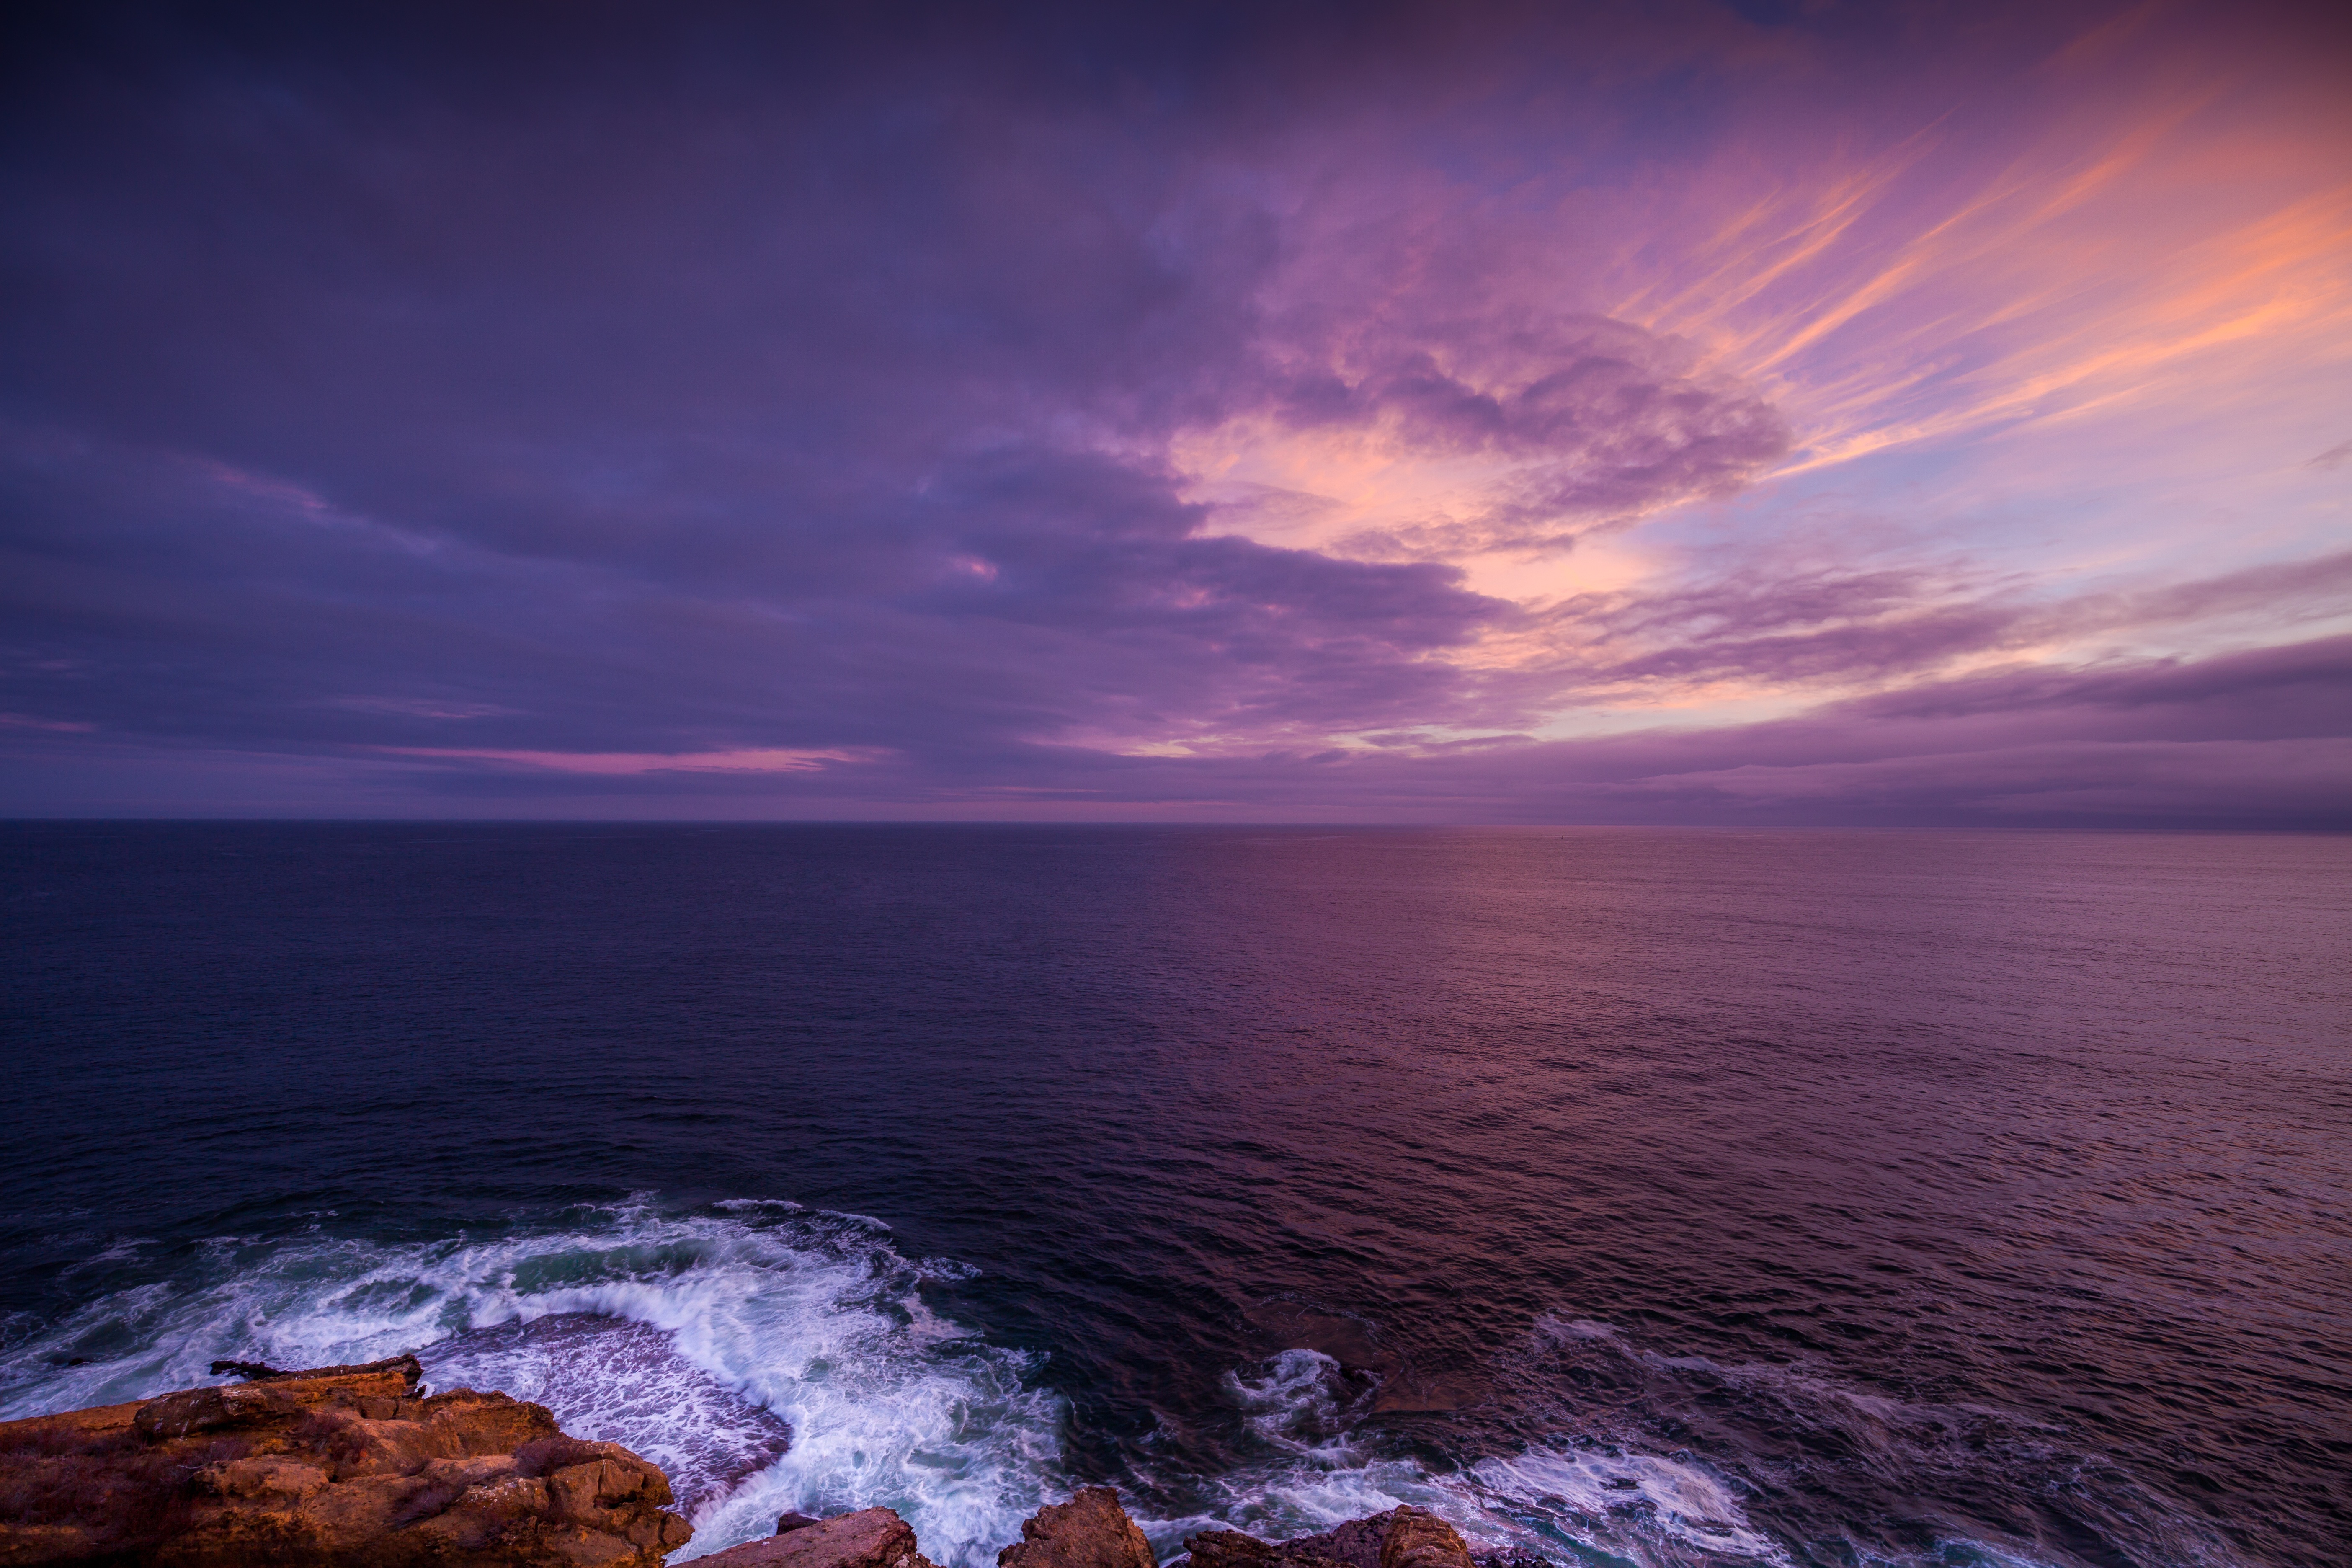
landscape, sea, coast, water, ocean, horizon, cloud, sky, sunrise, sunset, morning, shore, wave, dawn, atmosphere, coastal, coastline, dusk, evening, scenic, seascape, scenery, calm, headland, cape, afterglow, phenomenon, meteorological phenomenon, computer wallpaper, wind wave, coastal and oceanic landforms